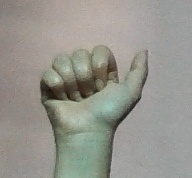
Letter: dhad